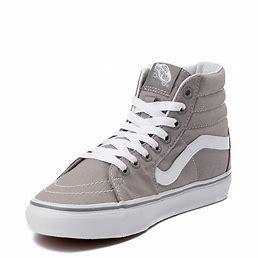
Brand: Vans
Model: SK8 Hi Skate